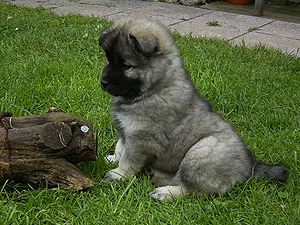
Eurasier / Udseende
Eurasier hvalp med "ulv grå" pels
En Eurasier er en hunderace i gruppen af Spidshunde, der først kom fra Tyskland.